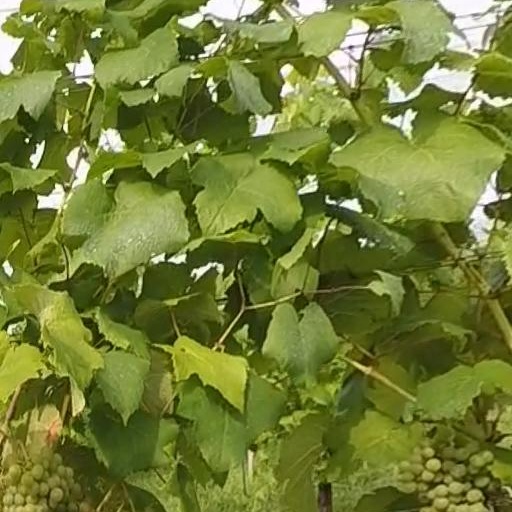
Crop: grape